Higashi-Onomichi Station

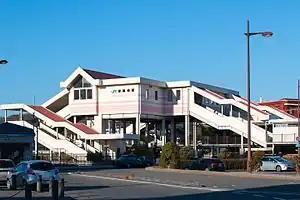
Higashi-Onomichi Station in January 2017

is a passenger railway station located in the city of Onomichi, Hiroshima Prefecture, Japan. It is operated by the West Japan Railway Company (JR West).